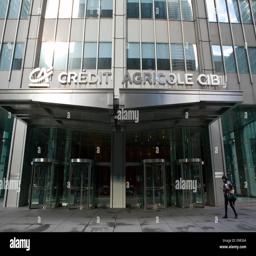
a view of the building